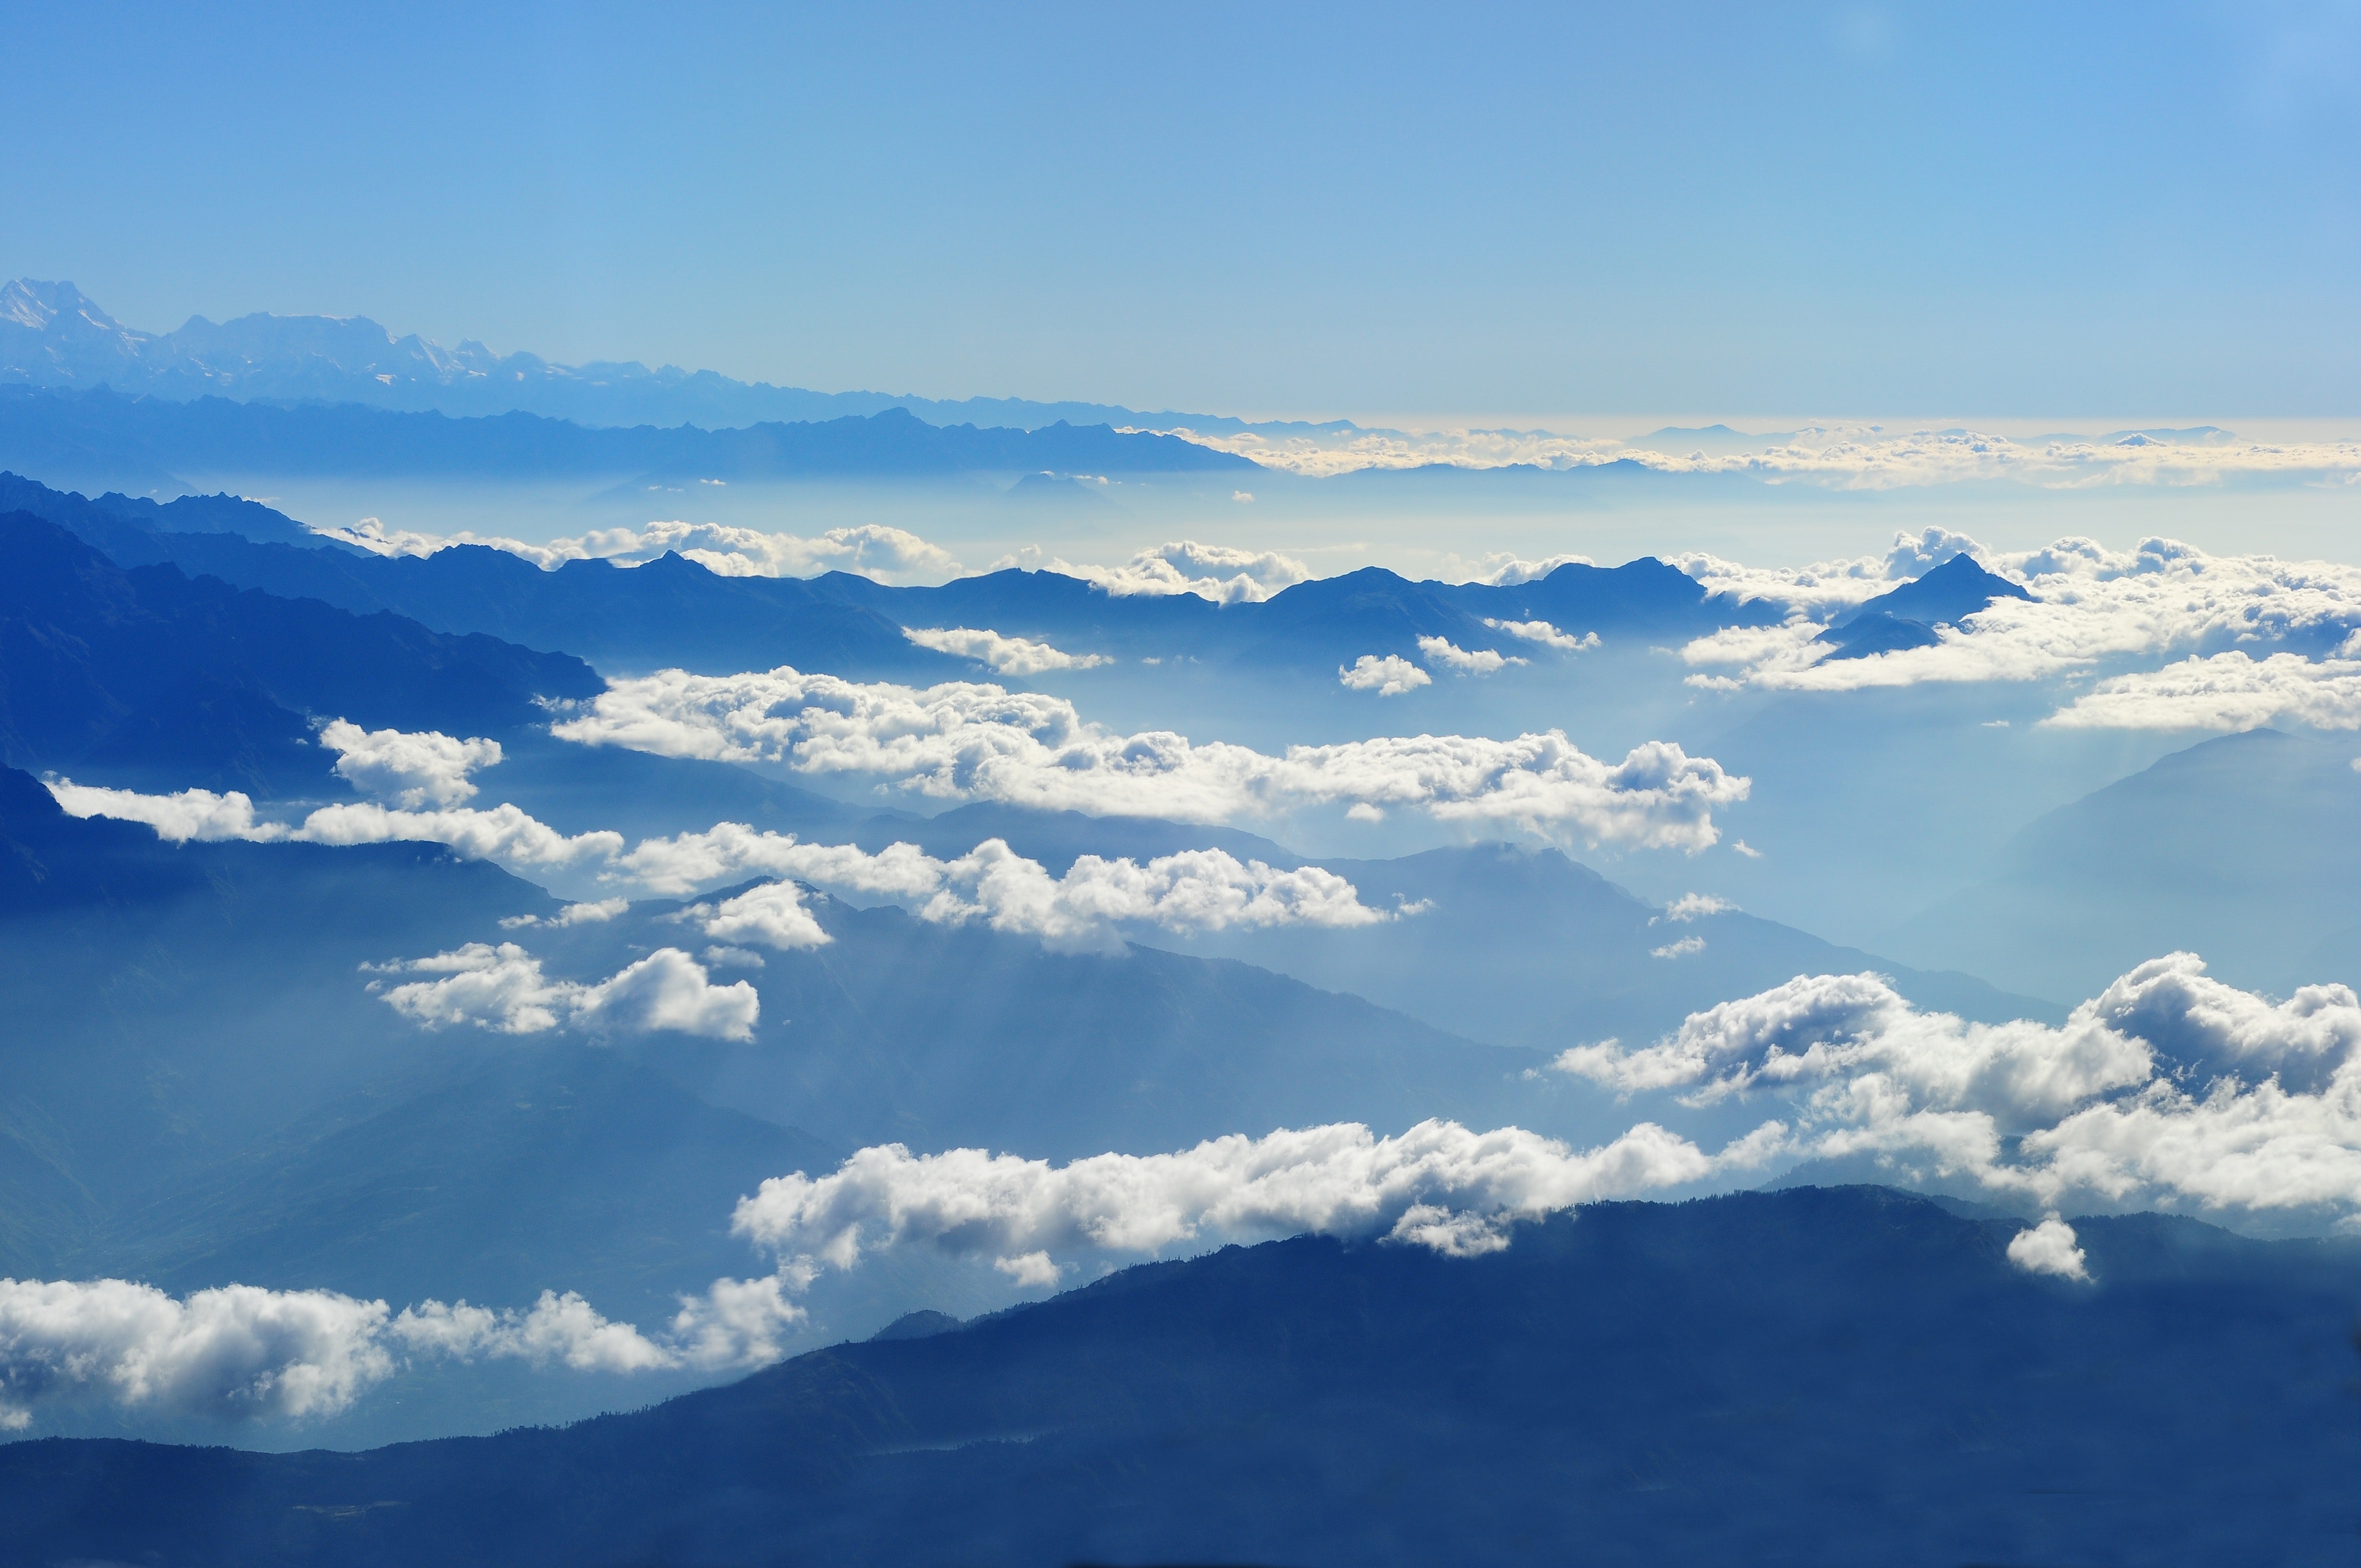
sky, cloud, blue, mountainous landforms, daytime, mountain range, mountain, atmosphere, cumulus, natural landscape, atmospheric phenomenon, ridge, meteorological phenomenon, horizon, alps, massif, calm, mount scenery, summit, highland, hill, sunlight, landscape, hill station, fell, photography, ocean, sea, winter